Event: Nepal Earthquake
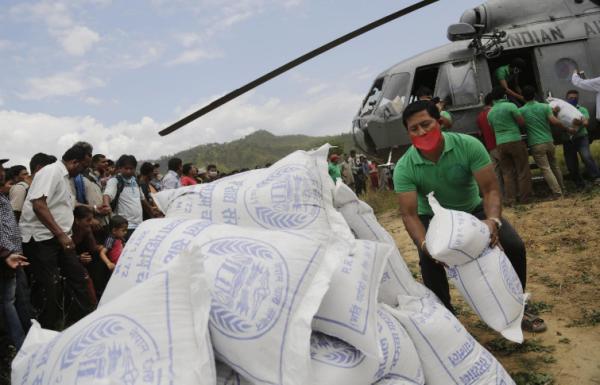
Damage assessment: no_damage